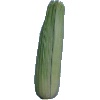
Label: Corn Husk 1